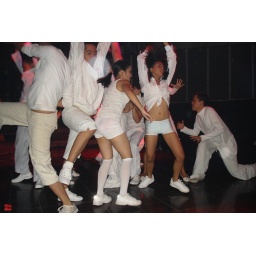
raise the roof in white